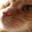
Label: cat